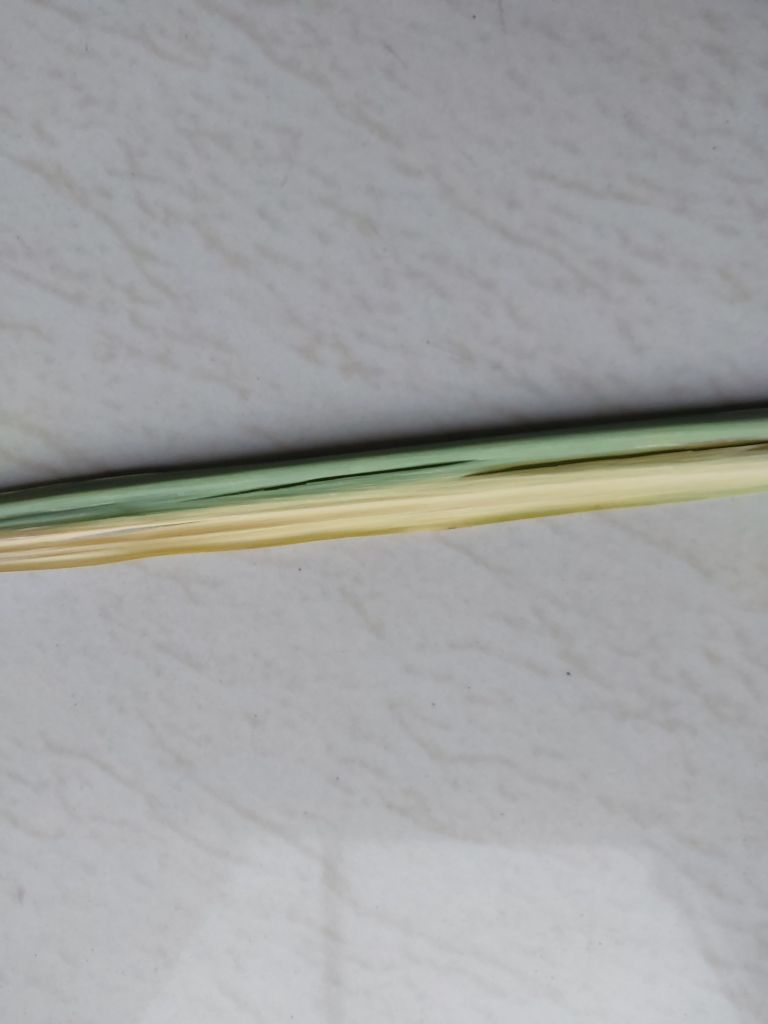
Label: Banded Chlorosis